Karel Lismont

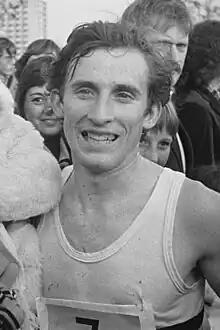
Karel Lismont in 1976

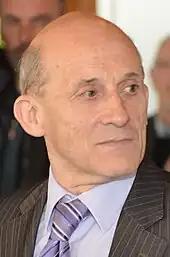
Lismont in 2012

Karel Lismont (born 8 March 1949) is a former Belgian long-distance runner. He competed at the 1972, 1976, 1980 and 1984 Olympics in the marathon and 10,000 m events. He won two marathon medals: a silver in 1972 and a bronze in 1976, finishing ninth and twenty-fourth in 1980 and 1984, respectively; he was less successful in the 10,000 m, finishing eleventh in 1976 and failing to reach the final in 1972. His personal best for the marathon was 2:11:12.6 at the 1976 Olympic Games.